The Last Sentence (1951 film)

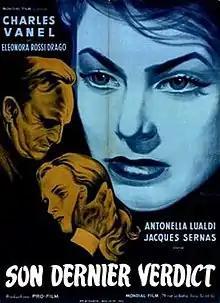
French theatrical poster

The Last Sentence is a 1951 Italian melodrama-crime film co-written and directed by Mario Bonnard and starring Charles Vanel, Antonella Lualdi and Eleonora Rossi Drago.